Petre P. Carp

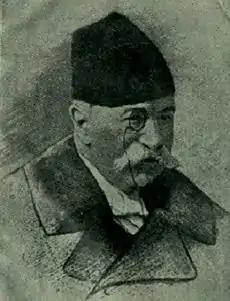
Carp, ca. 1914

By 1899, "Junimea" was again merged into the Conservative Party. That year, Catargiu died, leaving open the issue of his succession to the Conservative Chairmanship. Carp took part in the subsequent race, but lost to Gheorghe Grigore Cantacuzino, who probably received decisive support from King Carol. During the election, Carp found himself a new adversary, in the person of Take Ionescu. This highly popular and young Conservative, who preserved strong links with the PNL, helped swing the vote in favor of Cantacuzino. Carp sincerely believed that Ionescu was a problem for the Conservative Party, and stated that his major goal was proving to the world that Ionescu was not a genuine politician. He was especially vexed by Ionescu's indifference to an unwritten law, according to which the King had an ultimate say in foreign policies. Carp's influence was also being contested by the new current formed around the Conservative Study Circle. Through its speakers Filipescu and Dimitrie S. Nenițescu, the Circle began analyzing the need for complex electoral reforms. Filipescu admired the senior leader, but Carp felt that the generation gap was unbridgeable.